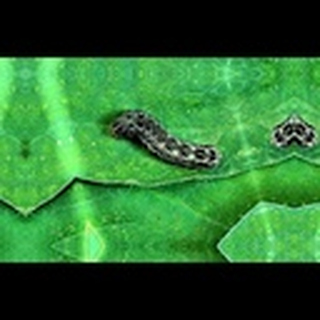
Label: cotton_army_worm